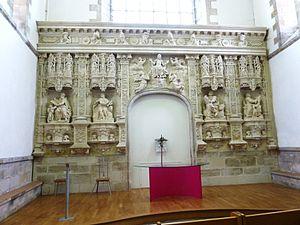
Quimperlé Eglise abbatiale Sainte-Croix Le retable
Quimperlé [kɛ̃pɛʁle] est une commune française, située dans le département du Finistère en région Bretagne.
L'abbaye Sainte-Croix est une ancienne abbaye bénédictine située dans la ville de Quimperlé, dans le département français du Finistère en région Bretagne.